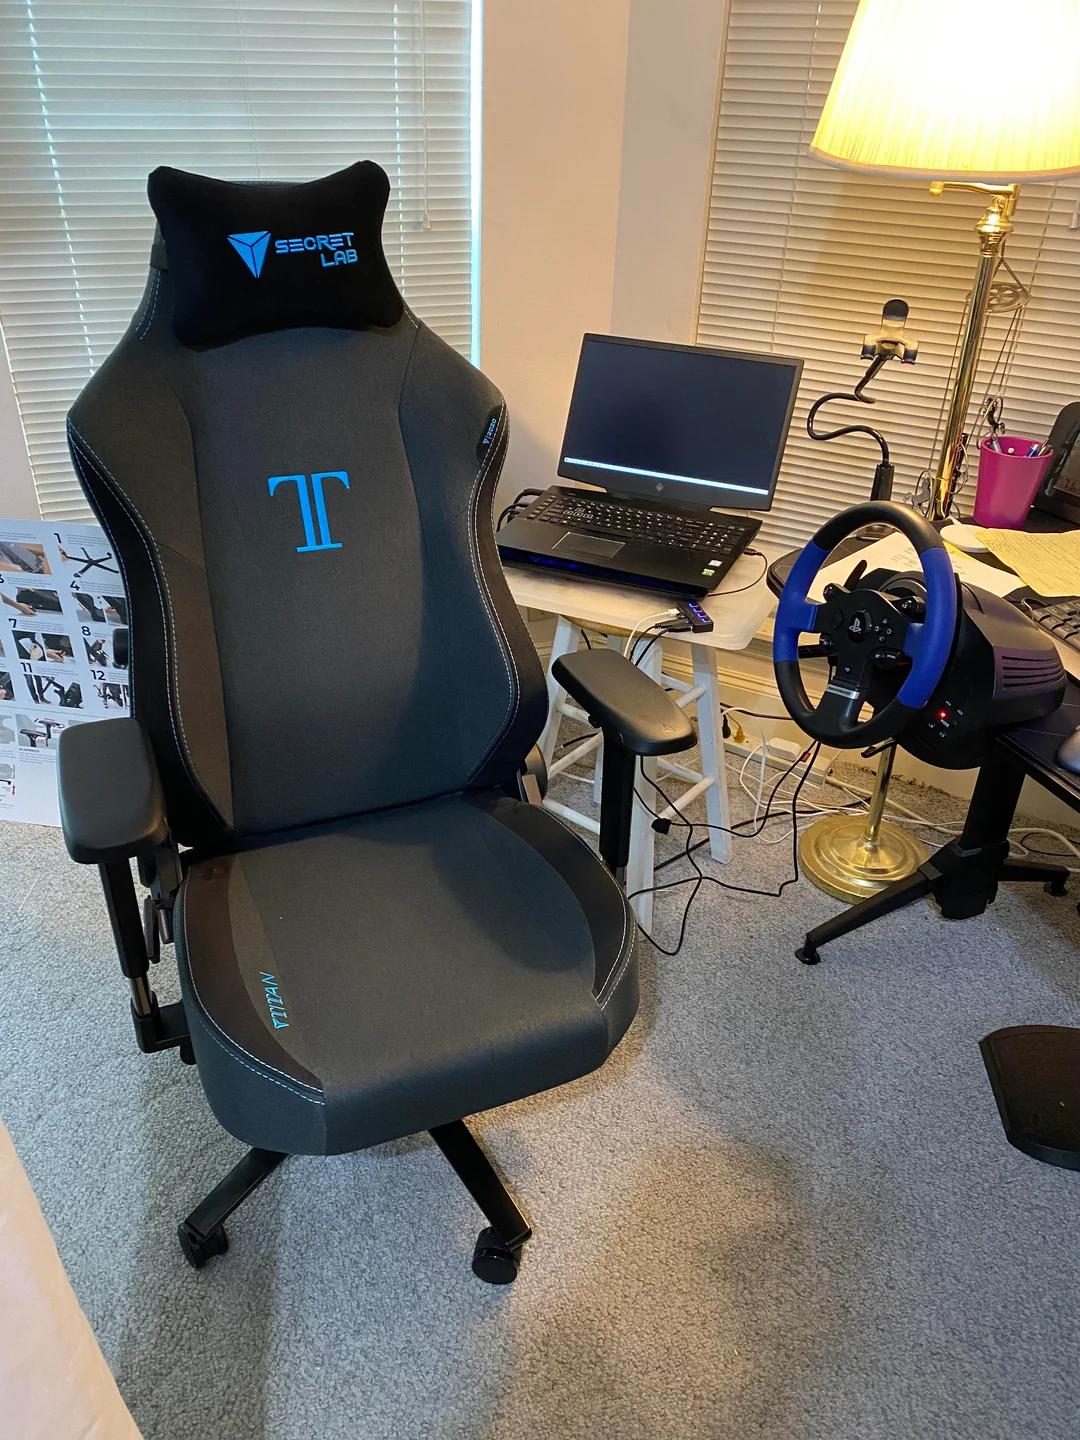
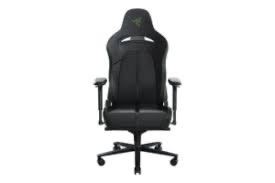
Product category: items_chair
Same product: no